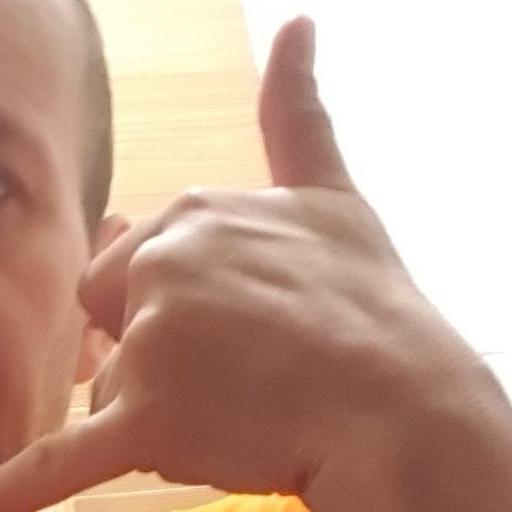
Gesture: call